History of Provence

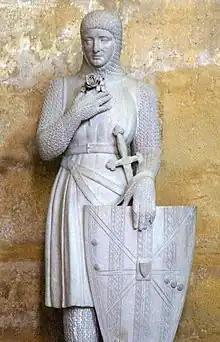
Statue of Ramon Berenguer in Aix Cathedral

In the early 13th century the Albigensian crusade in neighboring Languedoc upset the existing order in Provence. Pope Innocent III sent missionaries and then soldiers to suppress the Cathar religious movement in Languedoc. The Pope accused Raymond VI, Count of Toulouse of supporting the Cathars, excommunicated him, and invited an army of French knights on a crusade to cleanse the south of France of the heresy. A war began in Provence between the French knights and the soldiers of Raymond VI and his son Raymond VII.